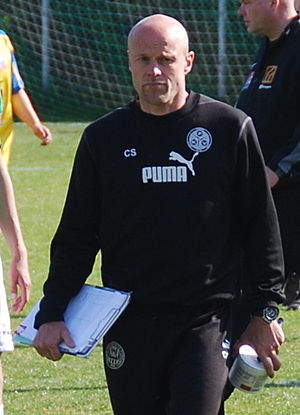
Claus Struck
Claus Struck i maj 2011. (Foto: Lars Schmidt)
Fodboldtræneren Claus Struck fra Viborg FF.
Claus Struck er en tidligere dansk fodboldspiller, og nuværende træner for Viborg FFs reservehold.